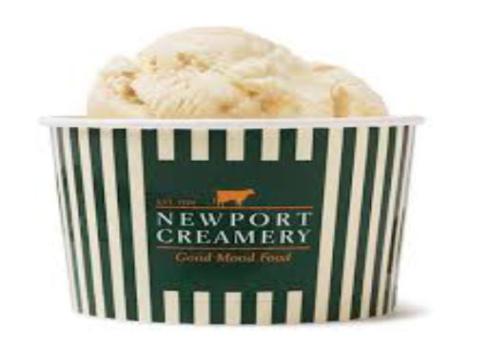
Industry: Food